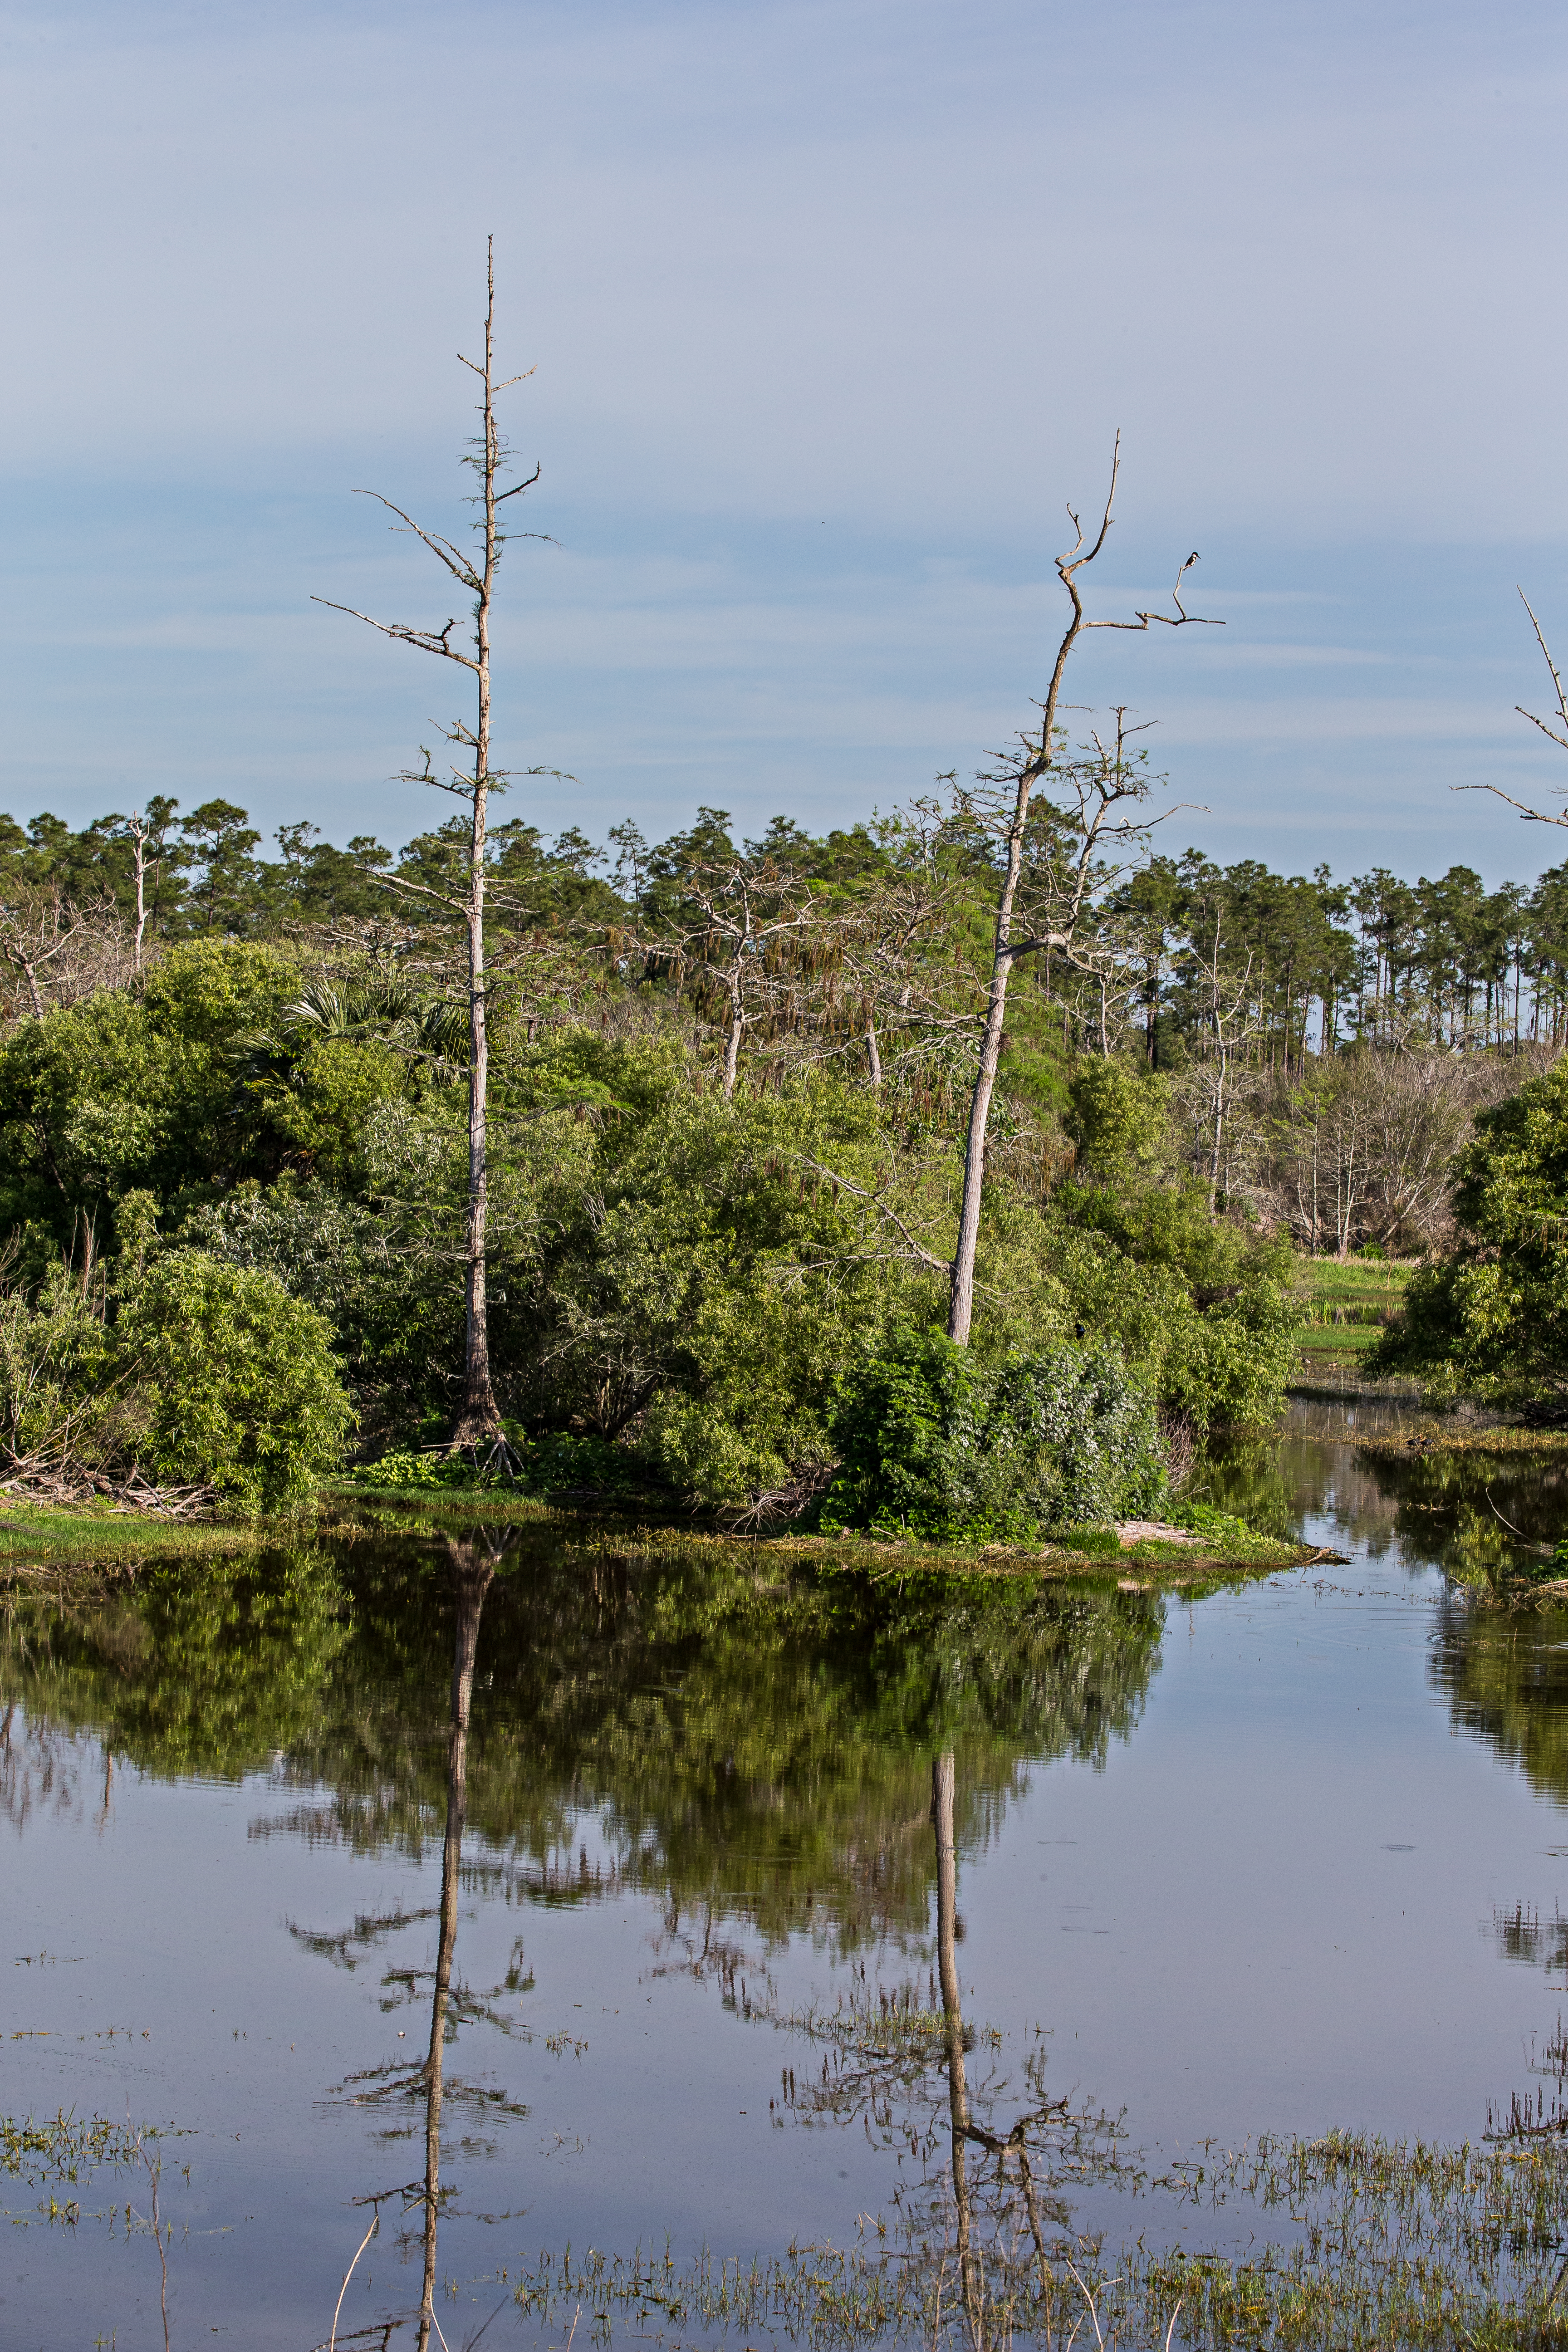
landscape, tree, water, nature, forest, grass, marsh, swamp, wilderness, plant, leaf, flower, lake, river, pond, reflection, scenery, reservoir, wetland, bog, habitat, florida, andymorffew, morffew, naples, eaglelakespark, rural area, natural environment, atmospheric phenomenon, woody plant